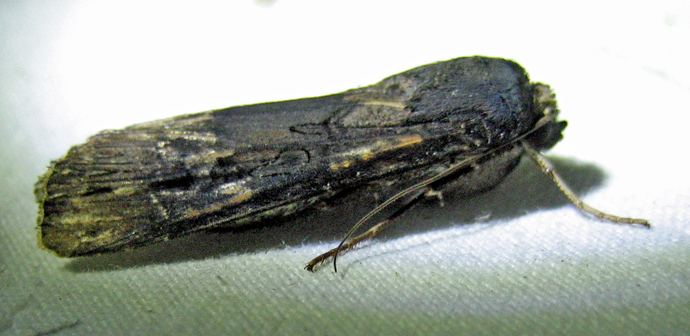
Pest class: cutworms